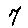
Label: 7